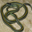
Label: snake